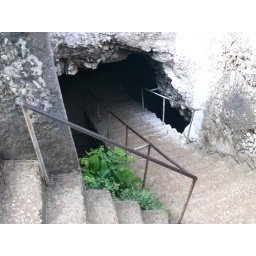
Daar is 'n netwerk van grotte onder die eiland, by hierdie een is daar 'n vars water fontein.